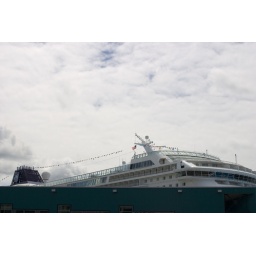
The cruise ship towers over a warehouse on the waterfront in Seattle. And the crowds... oy! Don't get me started.